Adnan Al-Hakim

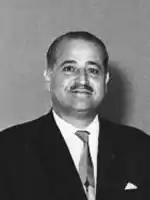

Adnan Al-Hakim (1914 – May 26, 1990) was the leader of the Najjadeh Party, an Arab nationalist party in Lebanon, for more than 30 years. He defined the politics of the party significantly. He was elected to parliament in 1956, and again in 1960 and 1968.